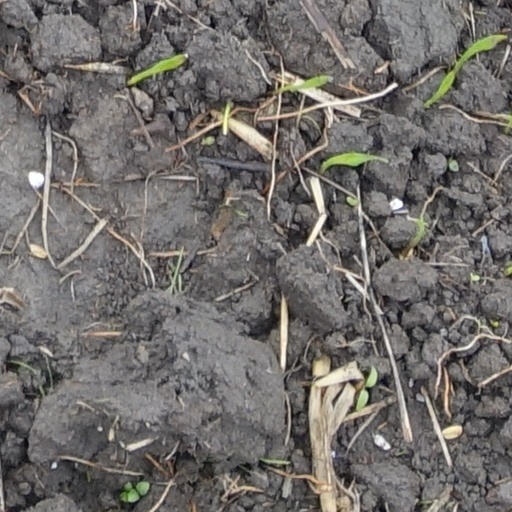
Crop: wheat